Harald Næss

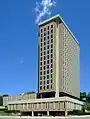
Van Hise Hall at the University of Wisconsin-Madison, home of the Department of Scandinavian Studies

In 1959, with the blessing of Signe Frydenlund, Næss published the previously unknown letters between Hamsun and her father in the journal "Edda". That same year he received a Fulbright Scholarship to support a visiting appointment in the Scandinavian Studies Department at the University of Wisconsin-Madison. There he worked with Einar Haugen, an eminent linguist who would depart for Harvard in 1962. Before his departure, however, Haugen persuaded Næss to join the faculty at the University of Wisconsin as his replacement—he would later remember his successful recruitment of Næss as one of the smartest things he had ever done.